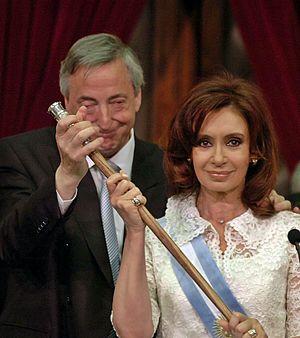
Le Kirchnerisme est un mouvement politique argentin de centre-gauche majoritairement orienté vers le péronisme, créé en 2003, réunissant les principales idéologies appliquées au cours des gouvernements des présidents Néstor Kirchner - 2003 et 2007 - et Cristina Fernández de Kirchner - 2007 et 2015 -. Ensemble, ils ont occupé le Pouvoir Exécutif fédéral argentin 12 ans, période dénommée par leurs partisans «la Décennie Gagnée».
Cristina Fernández de Kirchner — appelée Cristina Fernández dans les pays hispanophones, ou parfois Cristina Kirchner —, née Cristina Elisabet Fernández le 19 février 1953 à La Plata, est une femme d'État argentine. Elle est présidente de la Nation de 2007 à 2015 et vice-présidente depuis 2019.